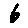
Label: 6